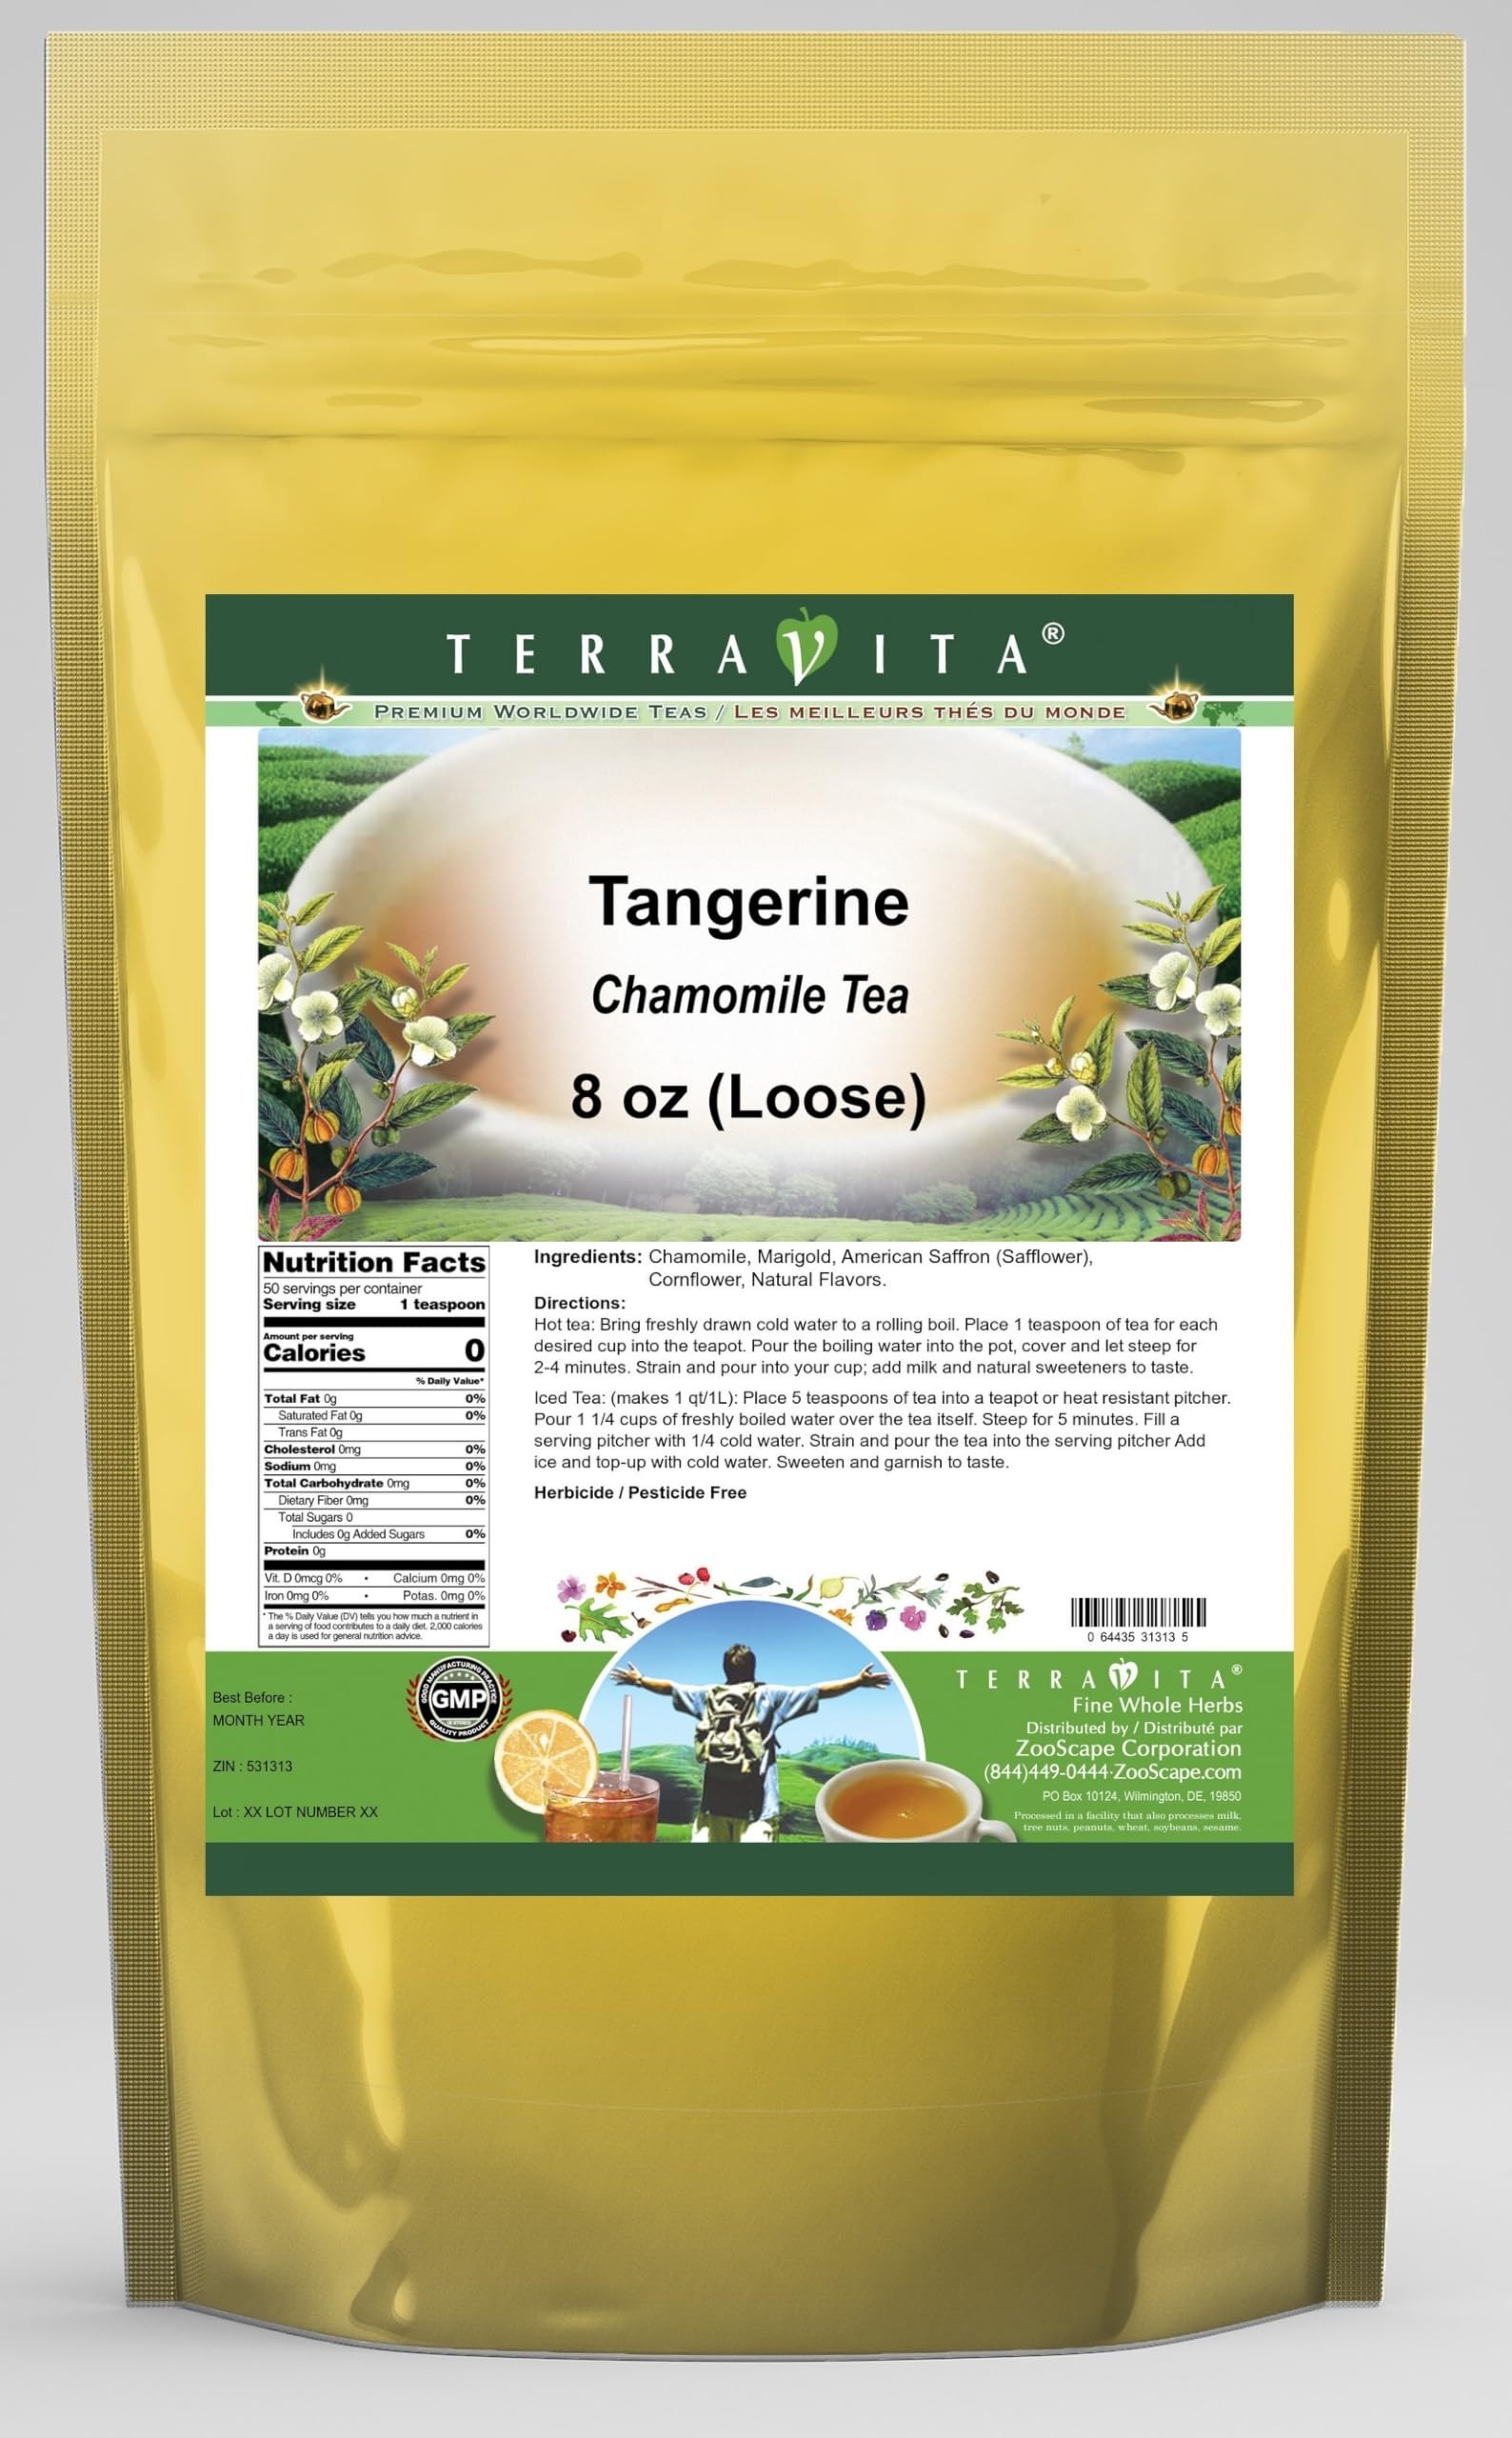
Item Name: Tangerine Chamomile Tea (Loose) (8 oz, ZIN: 531313) - 3 Pack
Bullet Point 1: Our Tangerine Chamomile Tea is a delicious flavored Chamomile tea with Marigold, American Saffron (Safflower) and Cornflower that you will enjoy relaxing with anytime! - Ingredients: Chamomile tea, Marigold, American Saffron (Safflower), Cornflower and natural Tangerine Flavor.
Bullet Point 2: No fillers.
Bullet Point 3: Manufacturer: TerraVita
Bullet Point 4: Size: 8 oz
Bullet Point 5: Loose Leaf Chamomile Tea - Packed in a convenient upright pouch!
Product Description: Our Tangerine Chamomile Tea is a delicious flavored Chamomile tea with Marigold, American Saffron (Safflower) and Cornflower that you will enjoy relaxing with anytime! - Ingredients: Chamomile tea, Marigold, American Saffron (Safflower), Cornflower and natural Tangerine Flavor. - Hot tea brewing method: Bring freshly drawn cold water to a rolling boil. Place 1 teaspoon of tea for each desired cup into the teapot. Pour the boiling water into the pot, cover and let steep for 2-4 minutes. Strain and pour into your cup; add milk and natural sweeteners to taste. - Iced tea brewing method: (to make 1 liter/quart): Place 5 teaspoons of tea into a teapot or heat resistant pitcher. Pour 1 1/4 cups of freshly boiled water over the tea itself. Steep for 5 minutes. Fill a serving pitcher with 1/4 cold water. Strain and pour the tea into the serving pitcher Add ice and top-up with cold water. Sweeten and garnish to taste. - TerraVita is an exclusive line of premium-quality, natural source products that use only the finest, purest and most potent ingredients found around the world. TerraVita is hallmarked by the highest possible standards of purity, potency, stability and freshness. All of our products are prepared with the highest elements of quality control, from raw materials through the entire manufacturing process, up to and including the moment that the bottles or bags are sealed for freshness and shipped out to you. Our highest possible standards are certified by independent laboratories and backed by our personal guarantee. - TerraVita exists to meet and ensure your family's health and wellness without the harmful effects of chemicals and health products. We strive to make all of our products affordable and reliable and are constantly searching the market to maintain our affo
Value: 24.0
Unit: Ounce

Price: 81.92